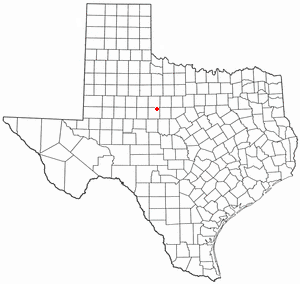
Abilene (Texas)
Abilenes beliggenhed
Abilene er en by i Texas, USA og byen er administrativt centrum for det amerikanske county Taylor County. I 2000 havde byen en befolkning på 115.930.